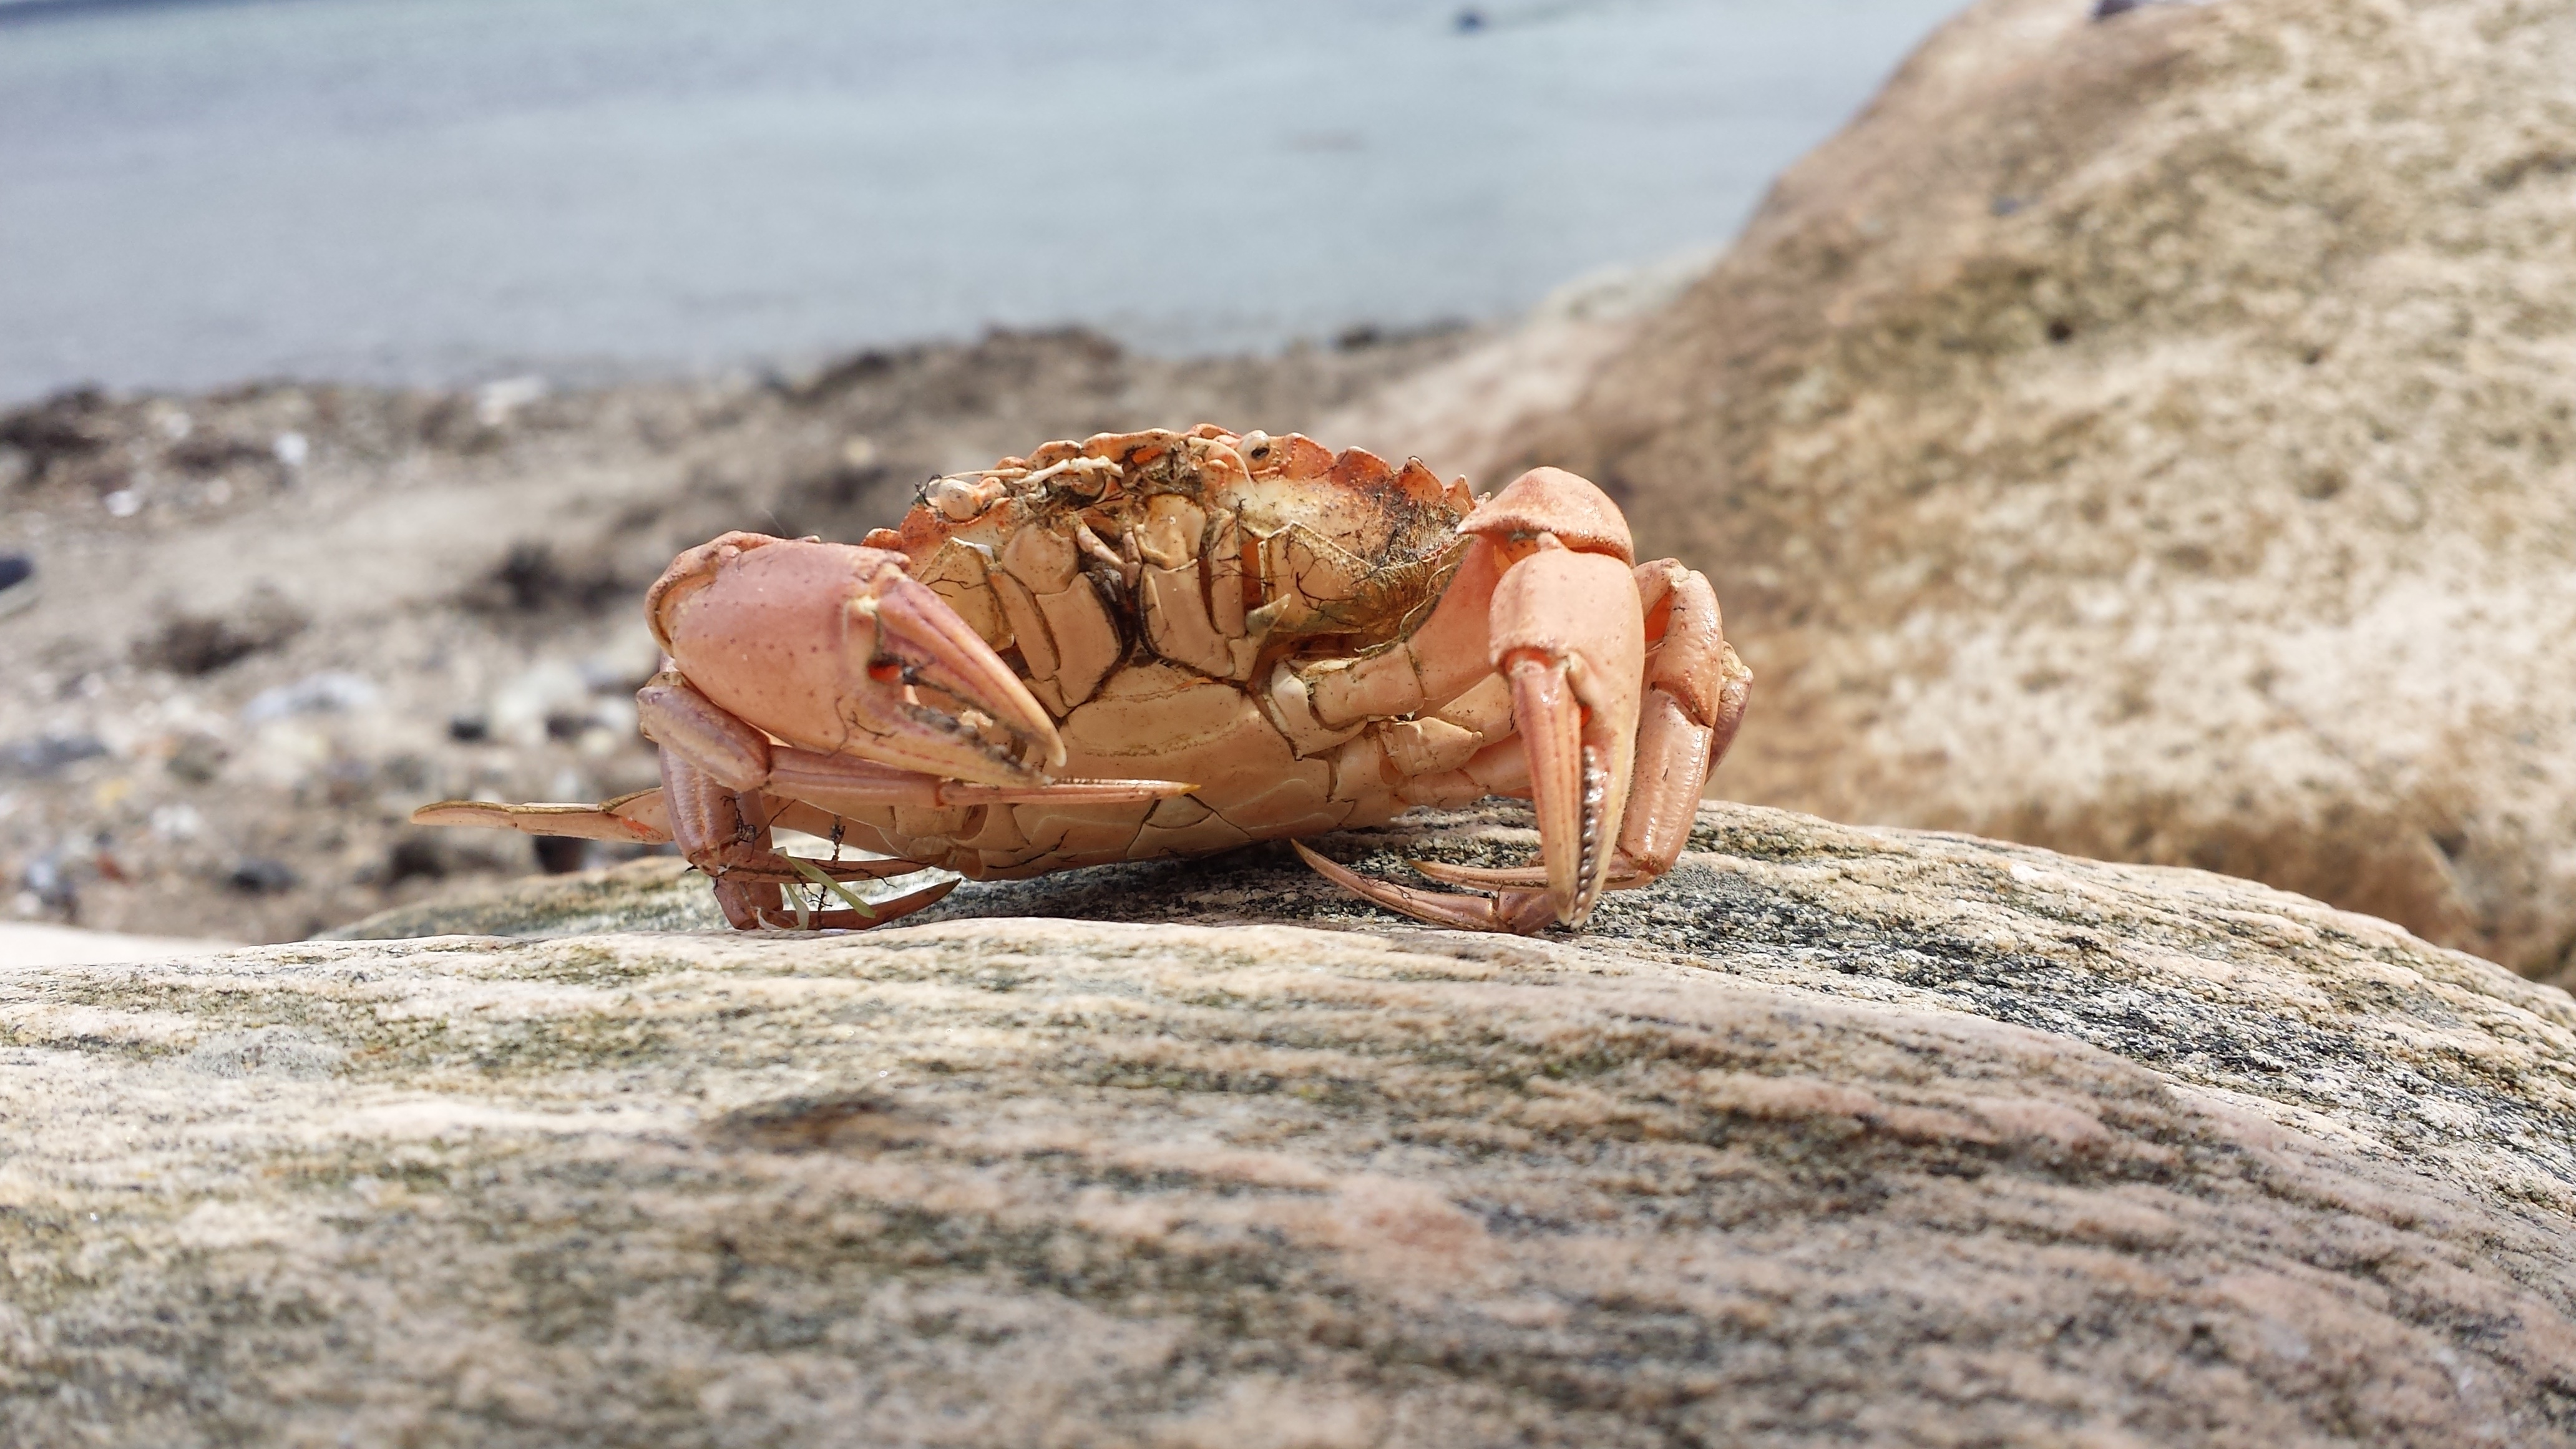
beach, sea, sand, animal, food, insect, seafood, fauna, crab, invertebrate, crustacean, north sea, cancer, scissors, baltic sea, macro photography, arthropod, ocypodidae, decapoda, animal source foods, fiddler crab, dungeness crab